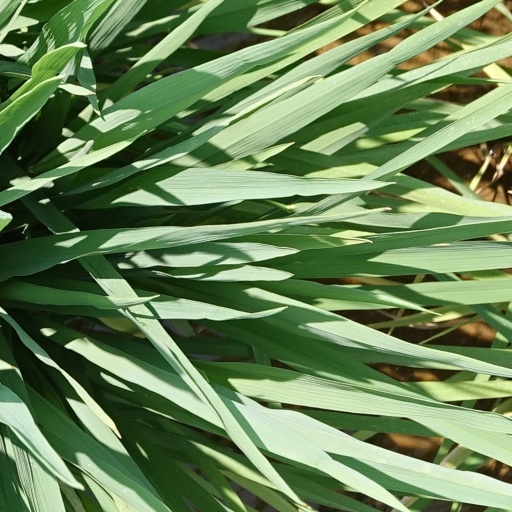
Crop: rice